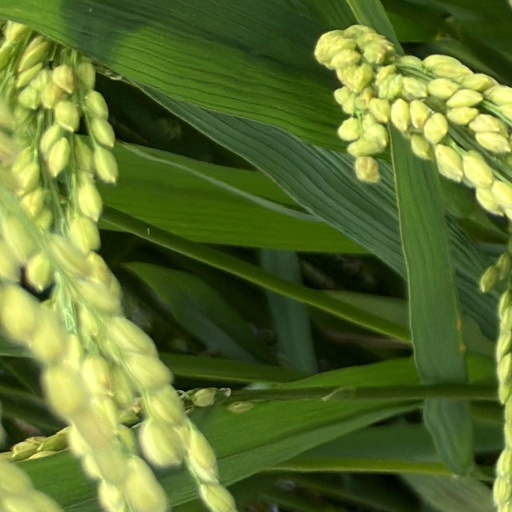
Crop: rice